Corrado Pavolini

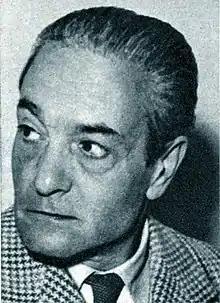
Pavolini in 1954

Corrado Pavolini (8 January 1898 – 10 April 1980) was an Italian writer identified with the futurist movement. He was the brother of the Fascist politician Alessandro Pavolini. Corrado served as the literary editor of the Rome-based Fascist daily newspaper "Il Tevere".